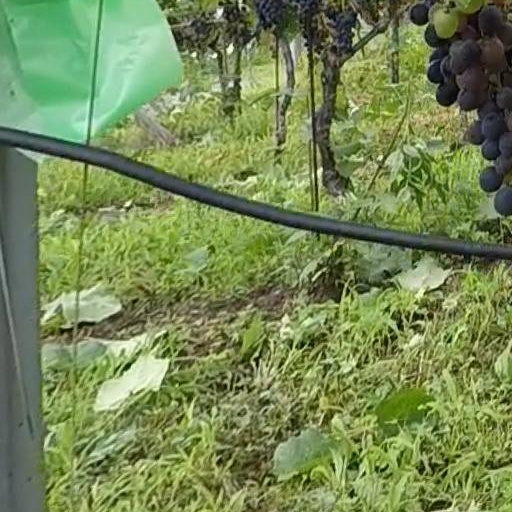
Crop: grape